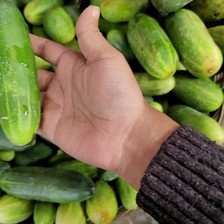
Label: cucumber